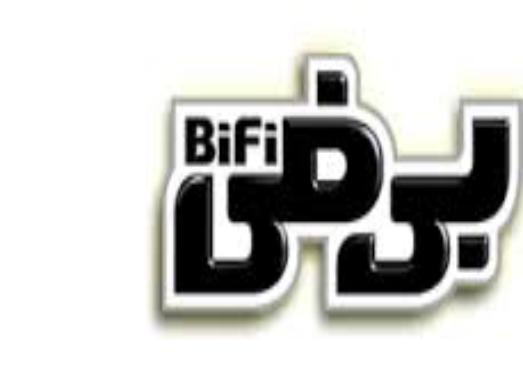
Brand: BiFi
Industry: Food